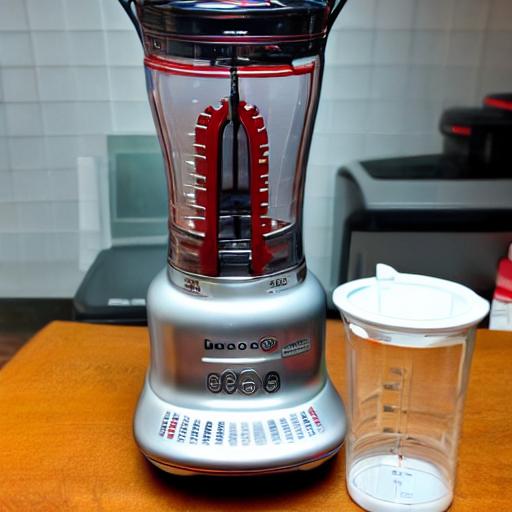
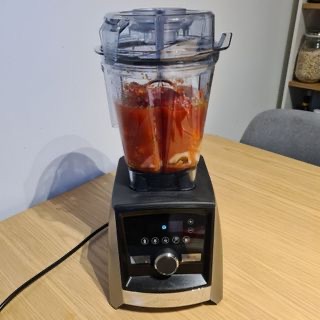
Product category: items_blender
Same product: no